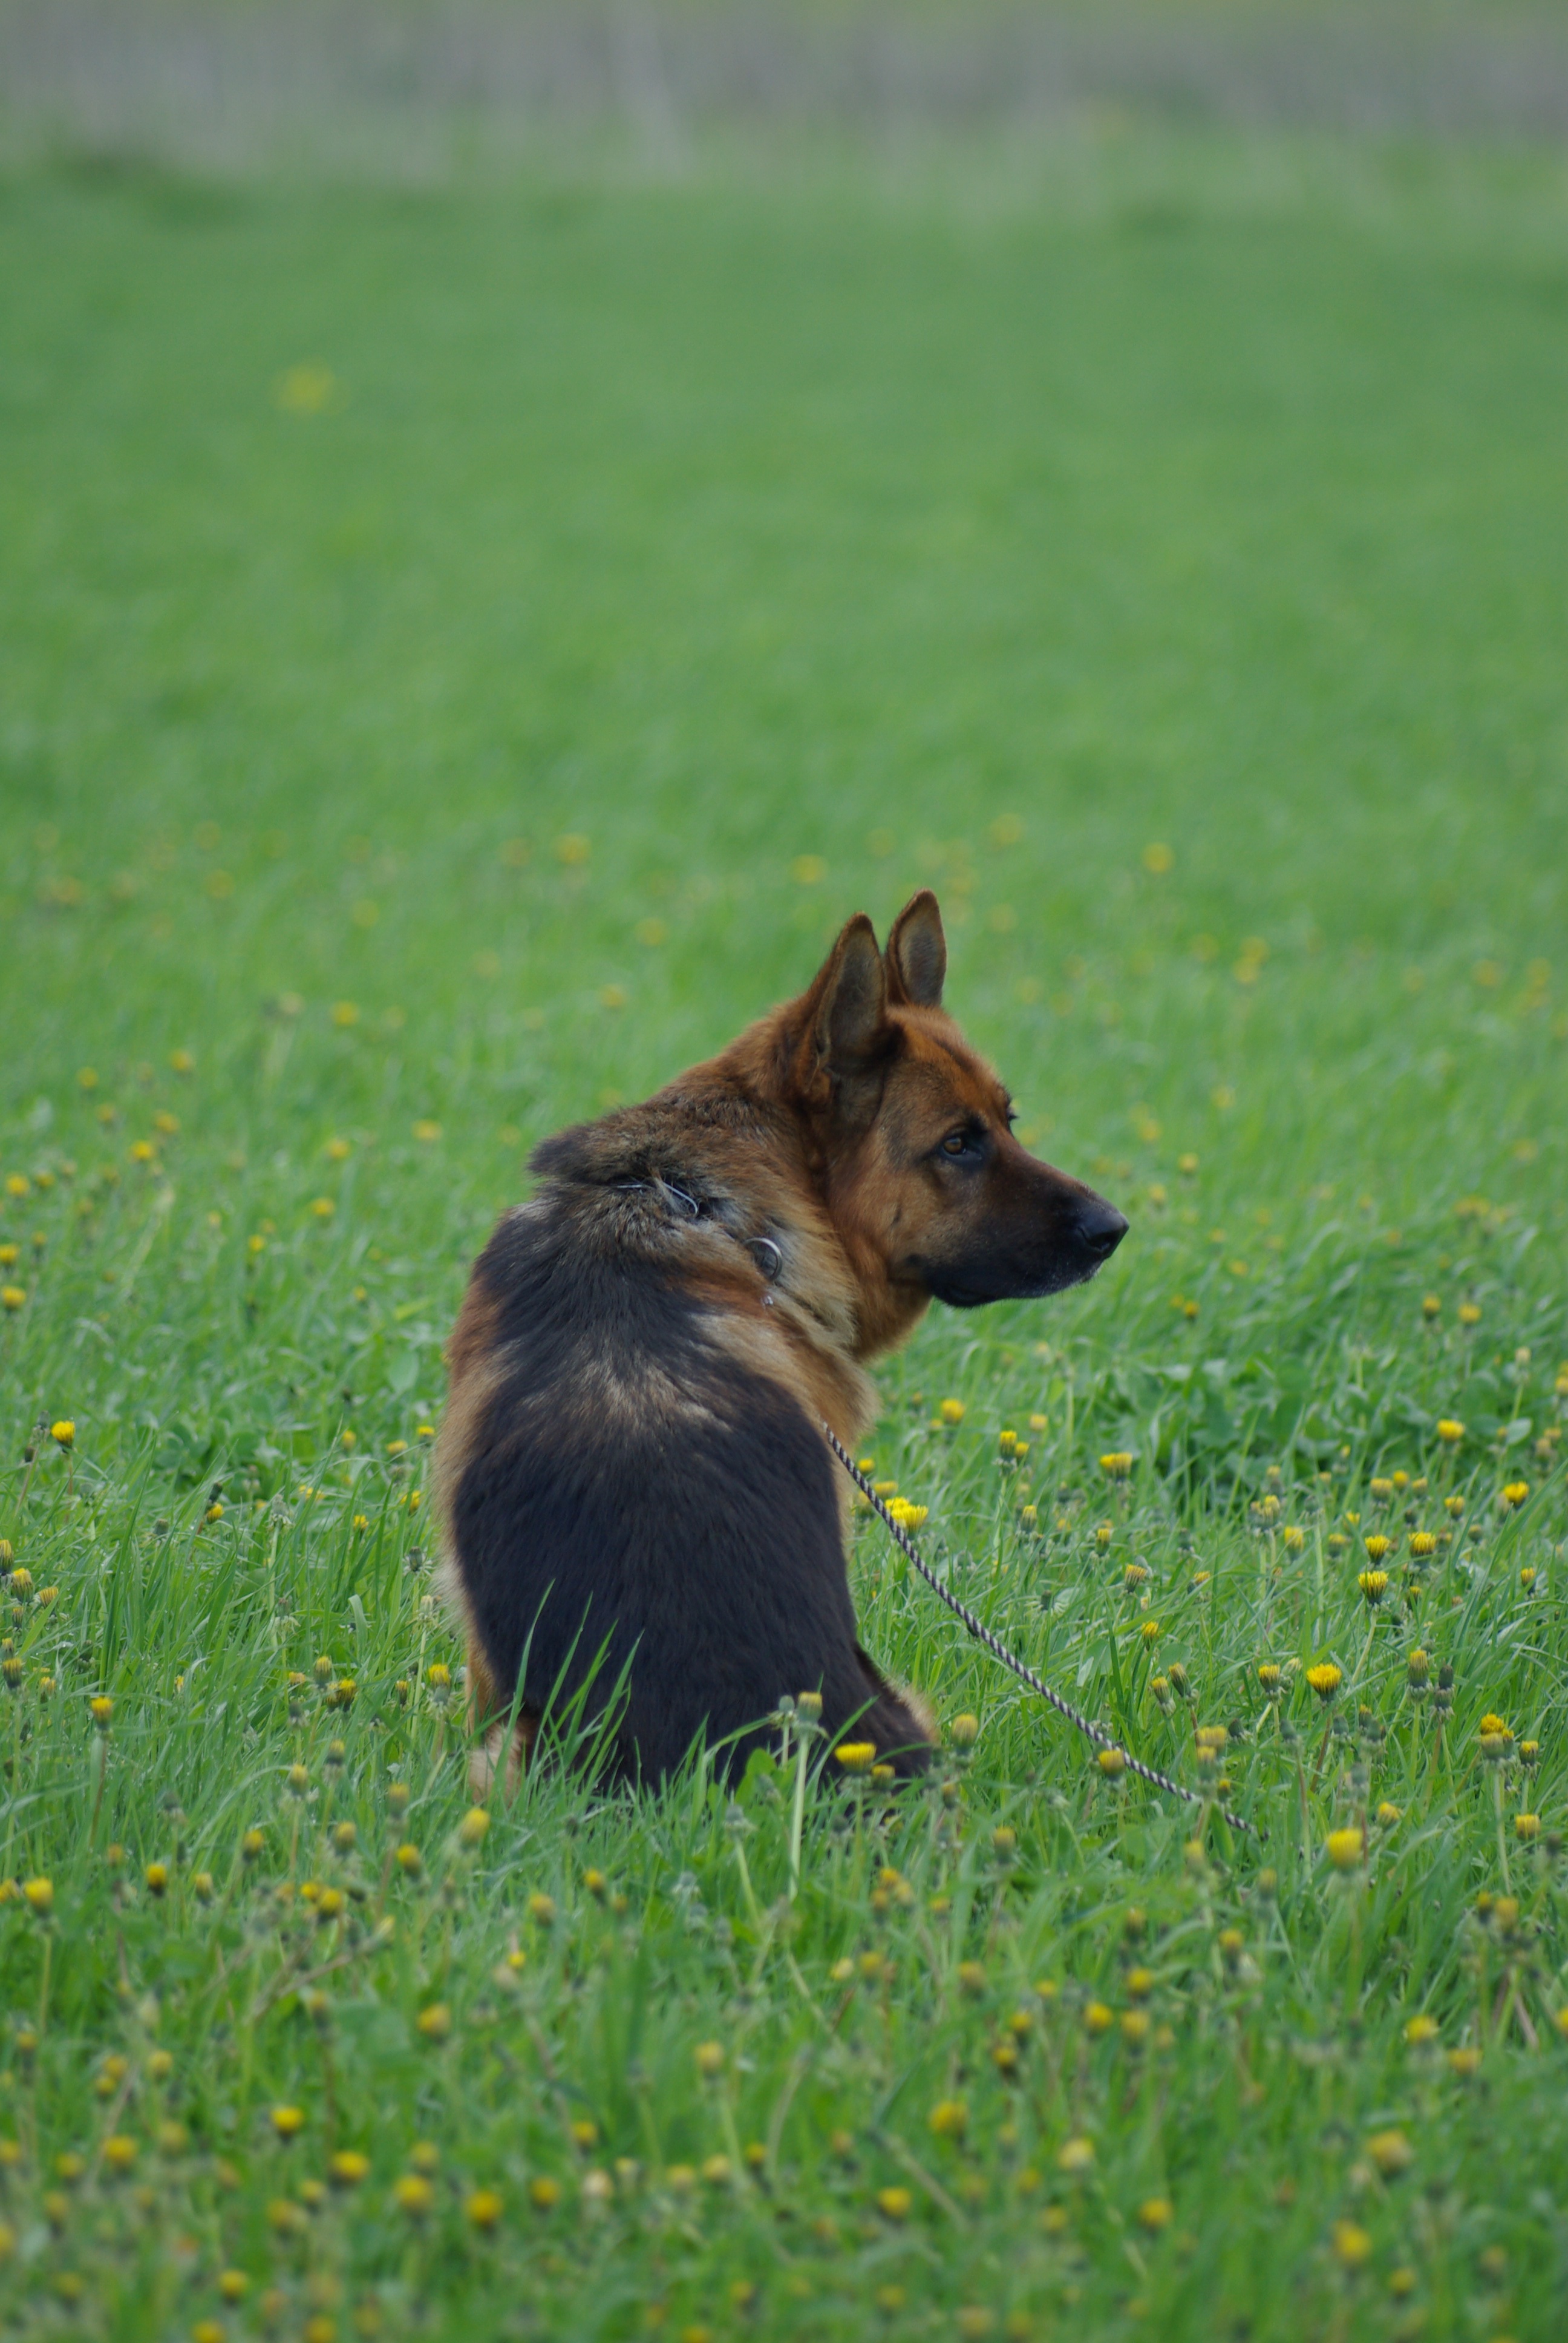
grass, lawn, dog, animal, looking, wildlife, mammal, fauna, german shepherd, vertebrate, dog like mammal, dog breed group, german shepherd dog